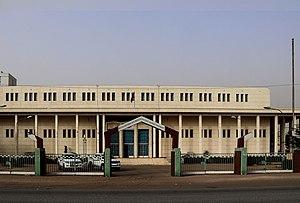
Le Musée national de Mauritanie, également connu sous le nom de Musée national de Nouakchott, est un musée national situé à Nouakchott, en Mauritanie. Le musée possède des collections archéologiques et ethnographiques.